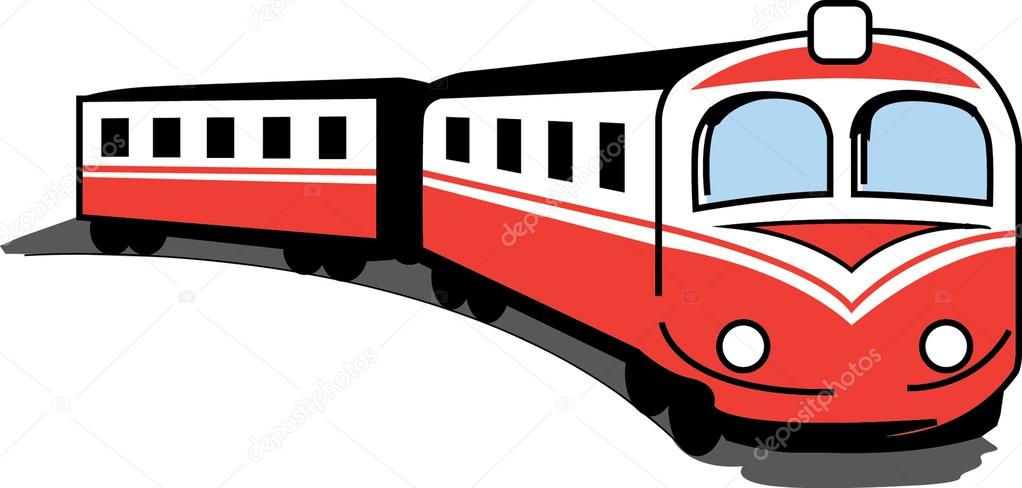
Vehicle type: Trains